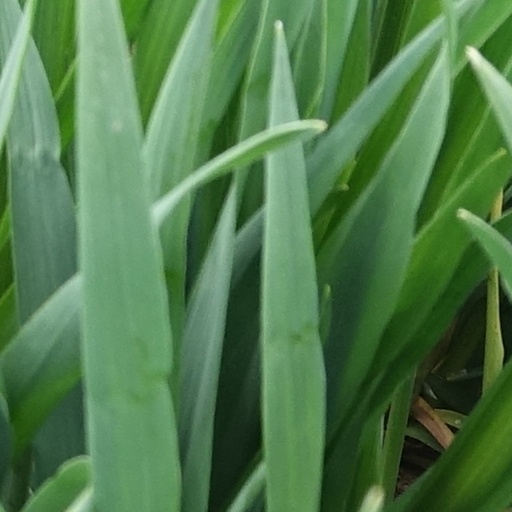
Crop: wheat